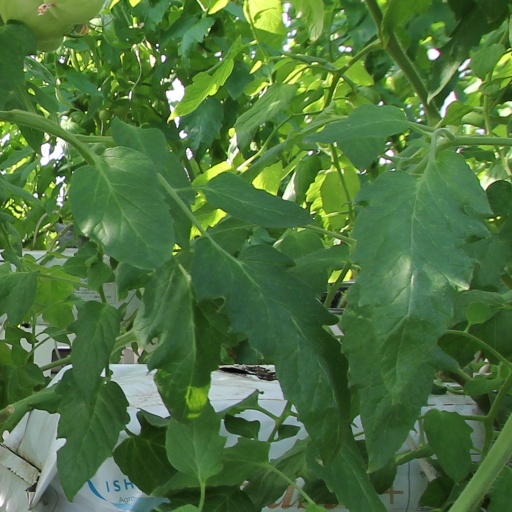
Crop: tomato